Blood River (2009 film)

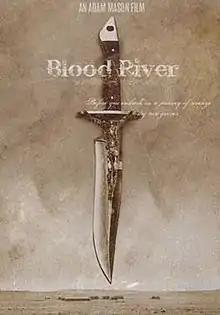

Blood River is a 2009 psychological thriller film directed by Adam Mason and written by Simon Boyes and Adam Mason. It follows a newlywed couple's relationship during a chance encounter with a mysterious drifter in a deserted ghost town.